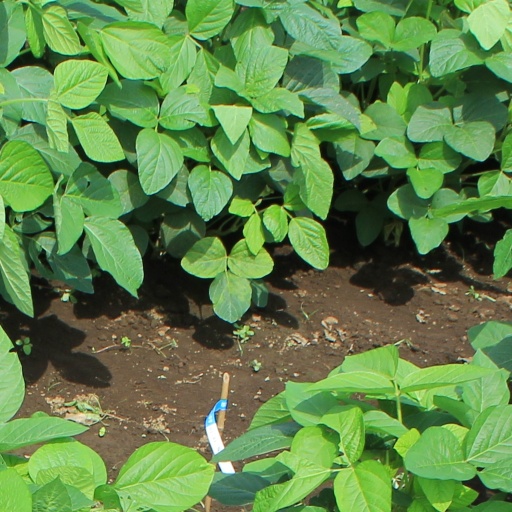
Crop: soybean